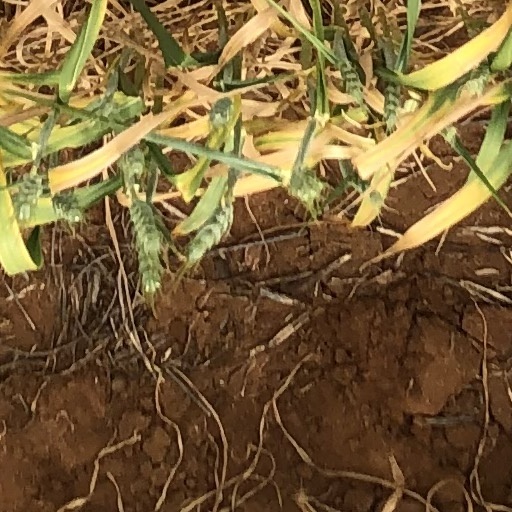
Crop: wheat